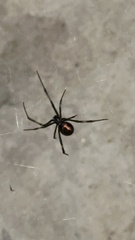
Species: Lactrodectus_hesperus